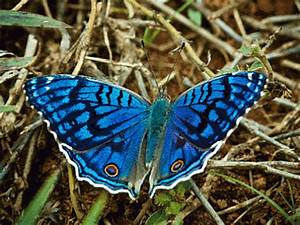
Label: butterfly